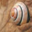
Label: snail